Jesse Pike

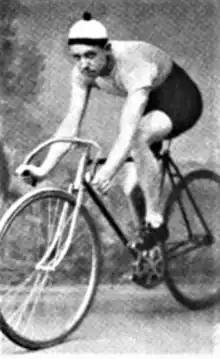

Jesse Reynolds Pike (September 17, 1890 – October 22, 1986) was an American cyclist. He competed in two events at the 1912 Summer Olympics.